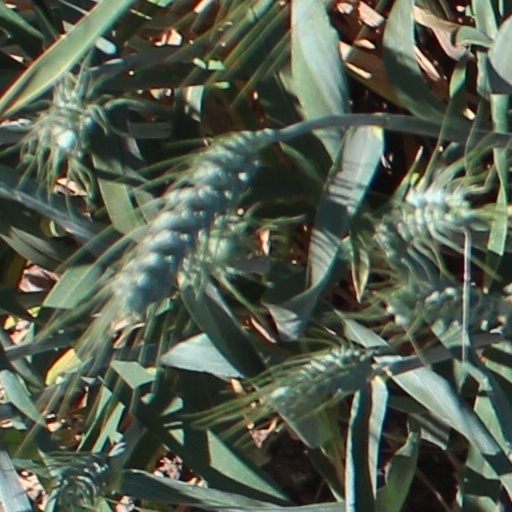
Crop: wheat